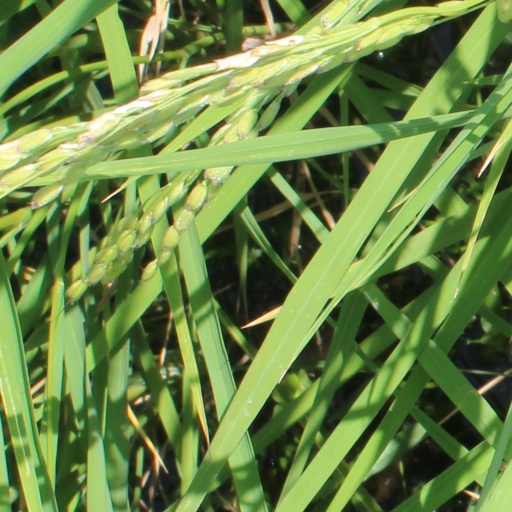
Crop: rice